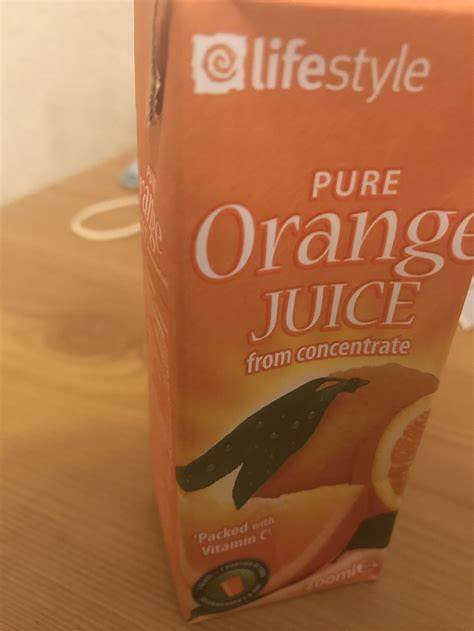
Waste category: cardboard